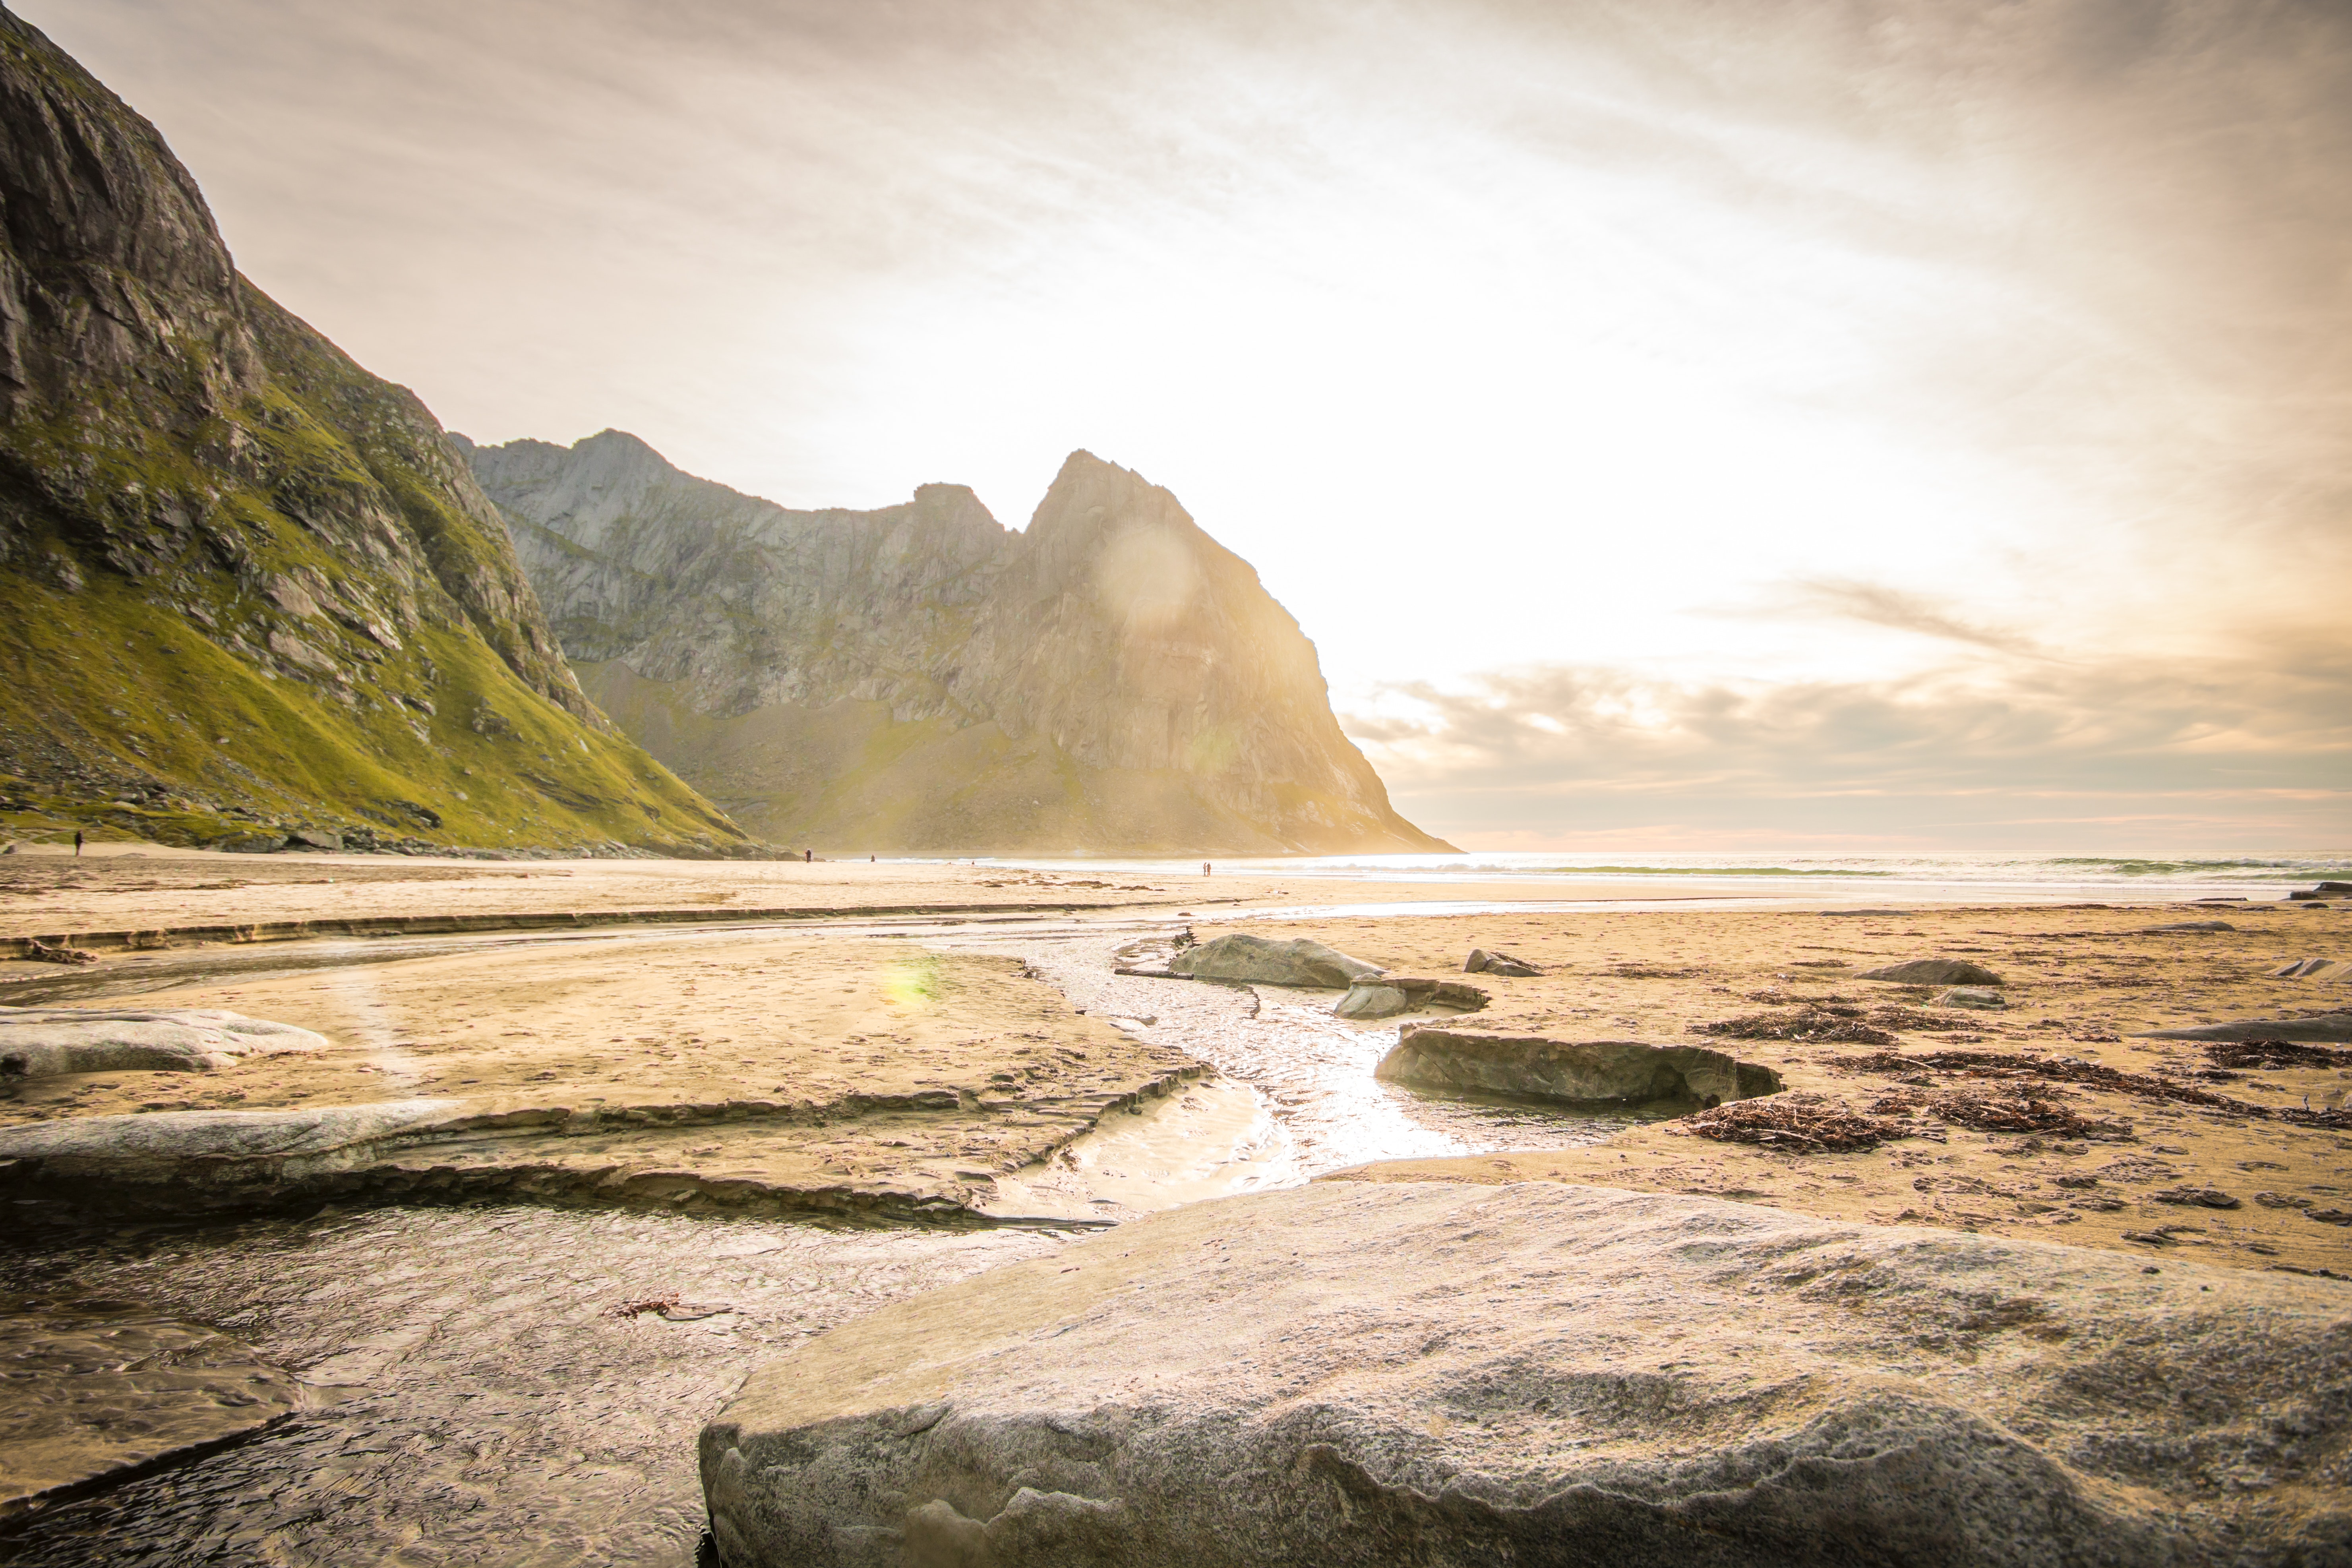
nature, sky, natural landscape, coast, water, mountain, mountainous landforms, rock, cloud, sea, shore, wilderness, atmospheric phenomenon, landscape, ocean, cliff, atmosphere, terrain, coastal and oceanic landforms, sunlight, wave, highland, hill, geology, beach, watercourse, bay, reflection, valley, stock photography, river, horizon, fjord, headland, klippe, national park, world, outcrop